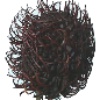
Label: Rambutan 1